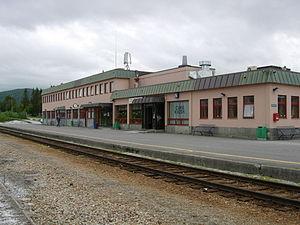
La gare de Fauske est une gare ferroviaire de la Nordlandsbanen située dans la commune de Fauske dans le Nordland.